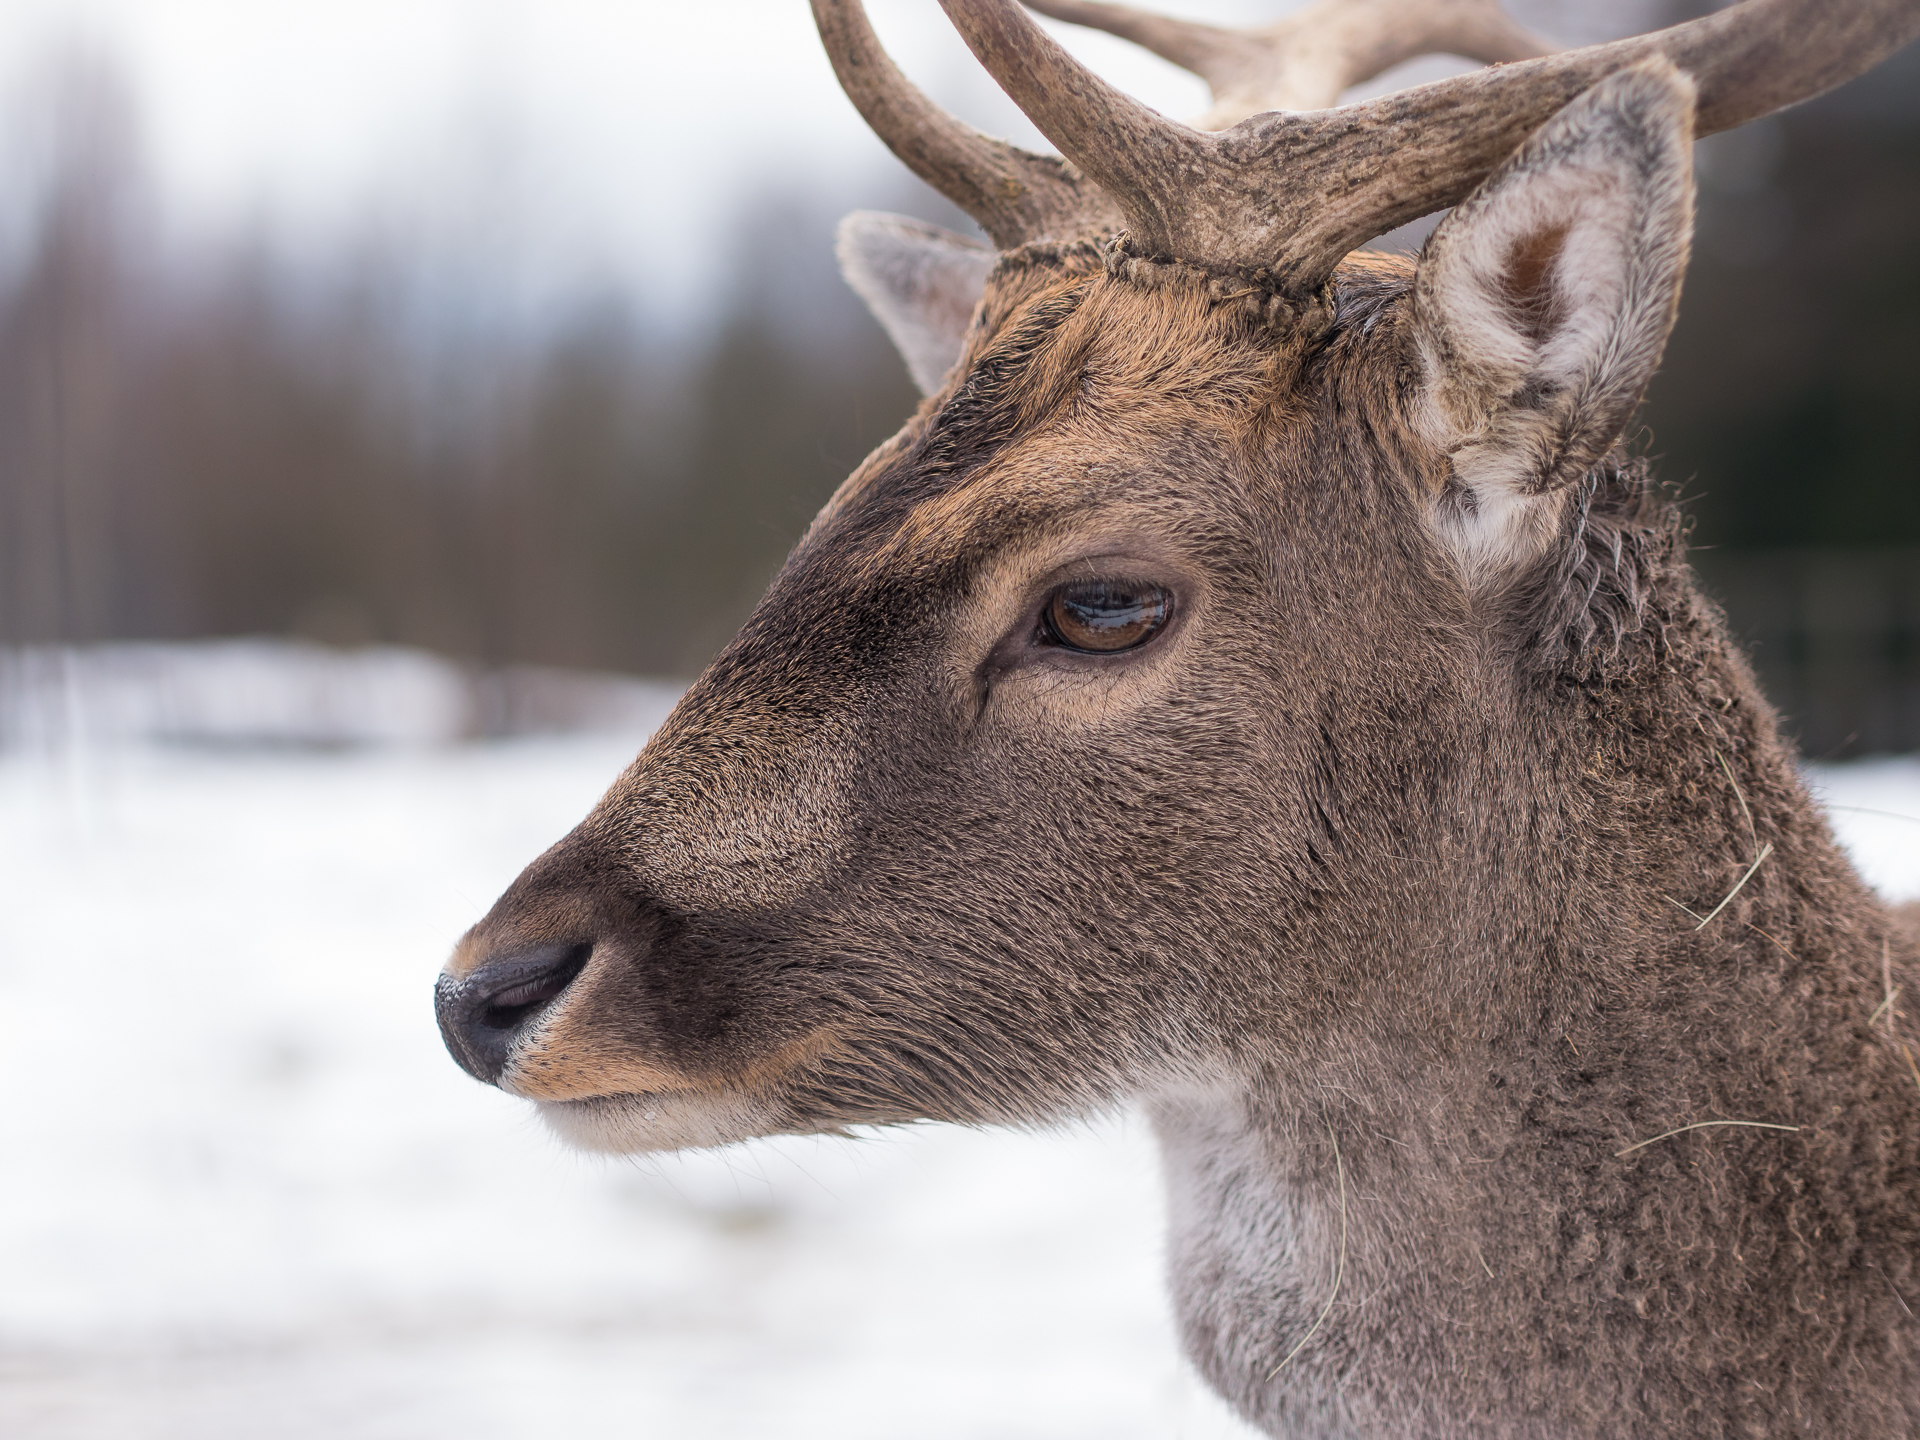
winter, animal, wildlife, deer, horn, fur, mammal, fauna, close up, eye, vertebrate, panasoniclumixg5, olympusf1845mm, white tailed deer, pack animal